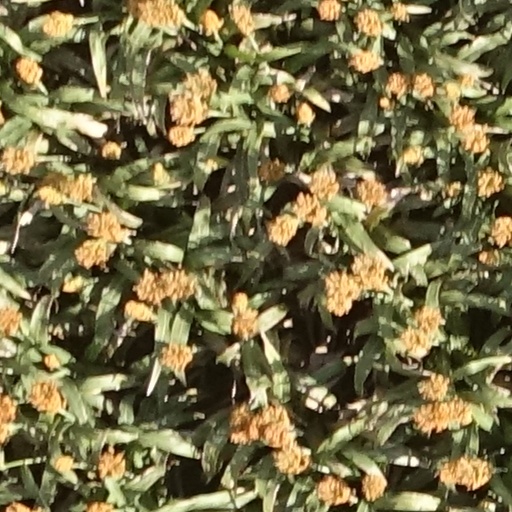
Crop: sorghum